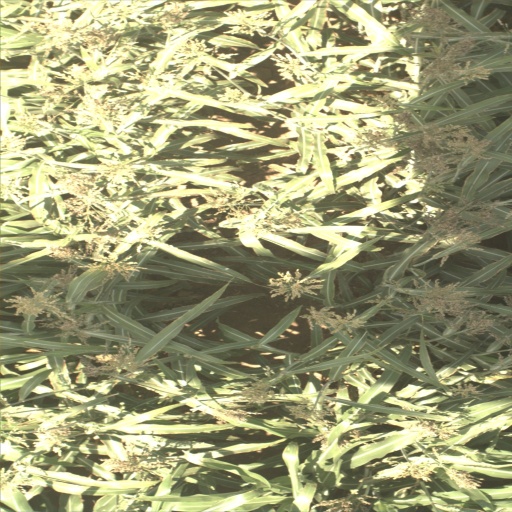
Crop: sorghum